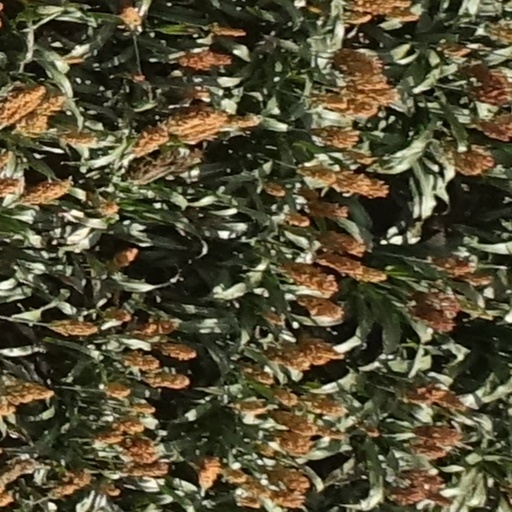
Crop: sorghum